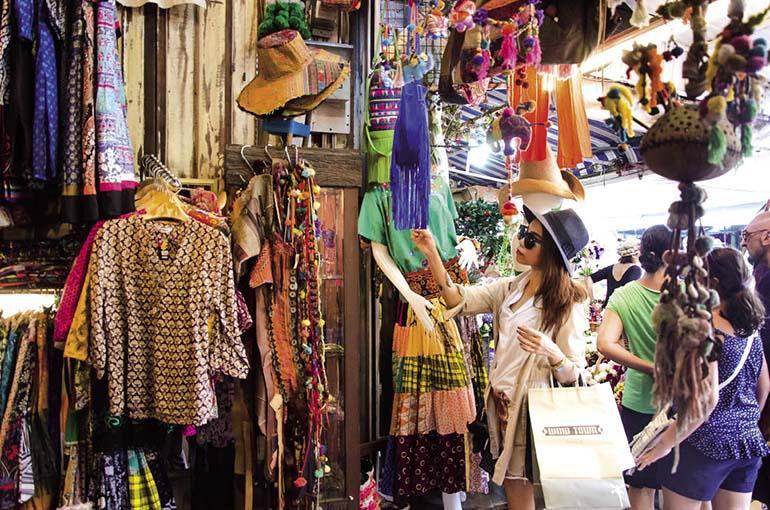
có một cô gái đội mũ đen đứng ở trước cửa hàng bán quần áo